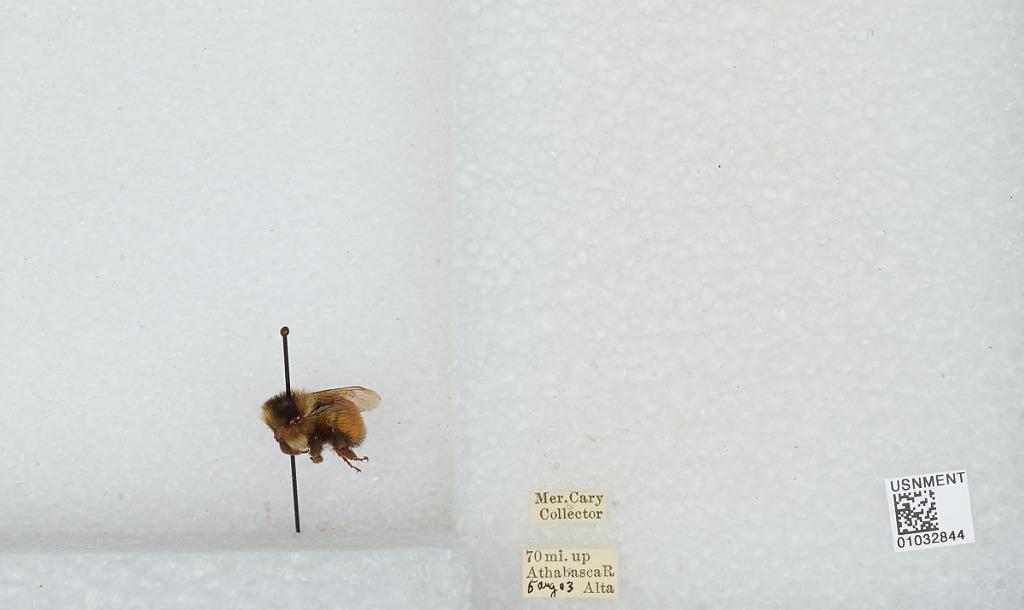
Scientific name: Bombus (Pyrobombus) ternarius Say
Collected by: M. Cary
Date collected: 1903-8-5
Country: Canada
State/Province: Alberta
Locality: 70 miles up Athabasca River